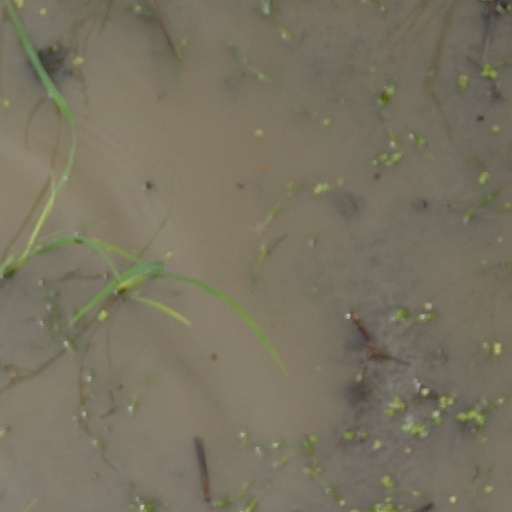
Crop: rice